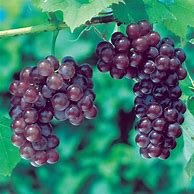
Label: Grapes